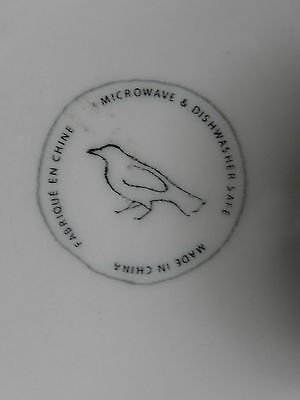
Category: mug